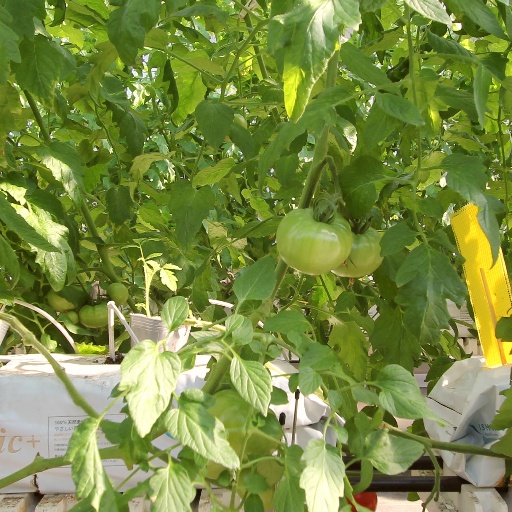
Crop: tomato